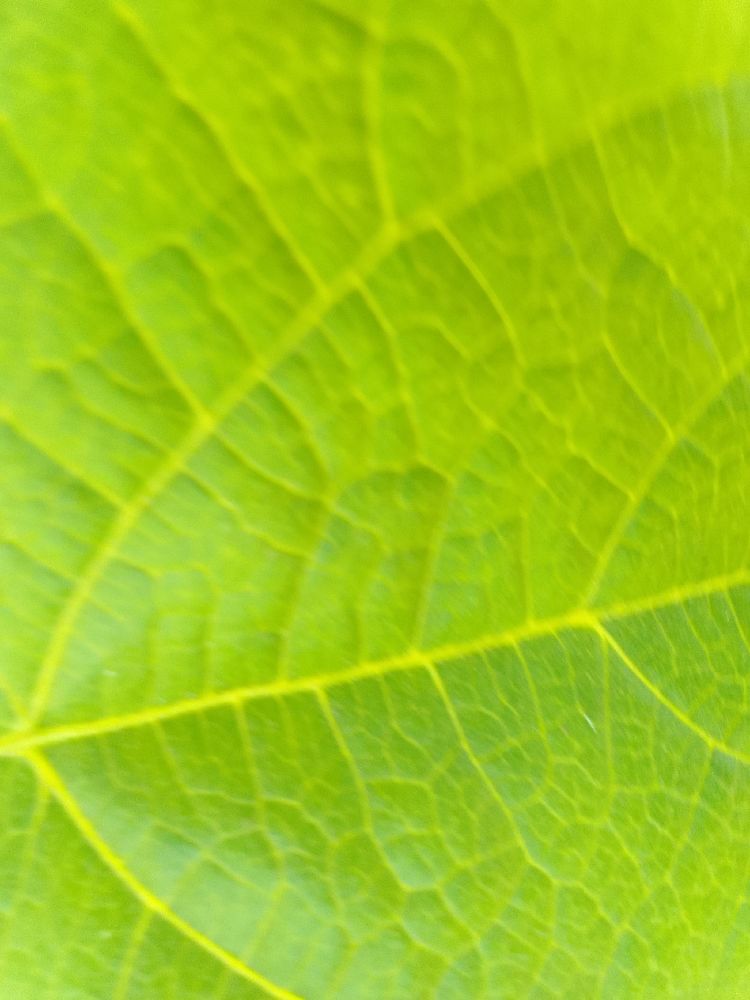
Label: healthy